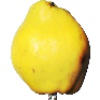
Label: Quince 1